Sri Rama Rajyam

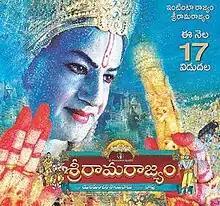
Theatrical release poster

Sri Rama Rajyam is a 2011 Indian Telugu-language devotional film directed by Bapu (in his last venture) who co-wrote the film with Mullapudi Venkata Ramana, and produced by Yalamanchali Saibabu. The film stars Nandamuri Balakrishna, Nayanthara, Akkineni Nageswara Rao, Srikanth, and its music was composed by Ilaiyaraaja, which won him Nandi Award for Best Music Director. Sri Rama Rajyam is a reboot of the 1963 blockbuster film "Lava Kusa".